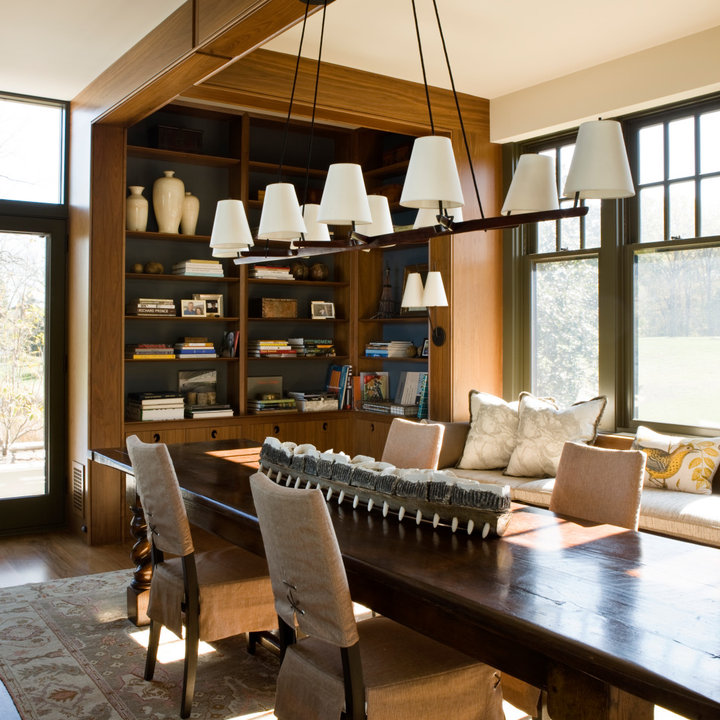
Style: ArtDeco